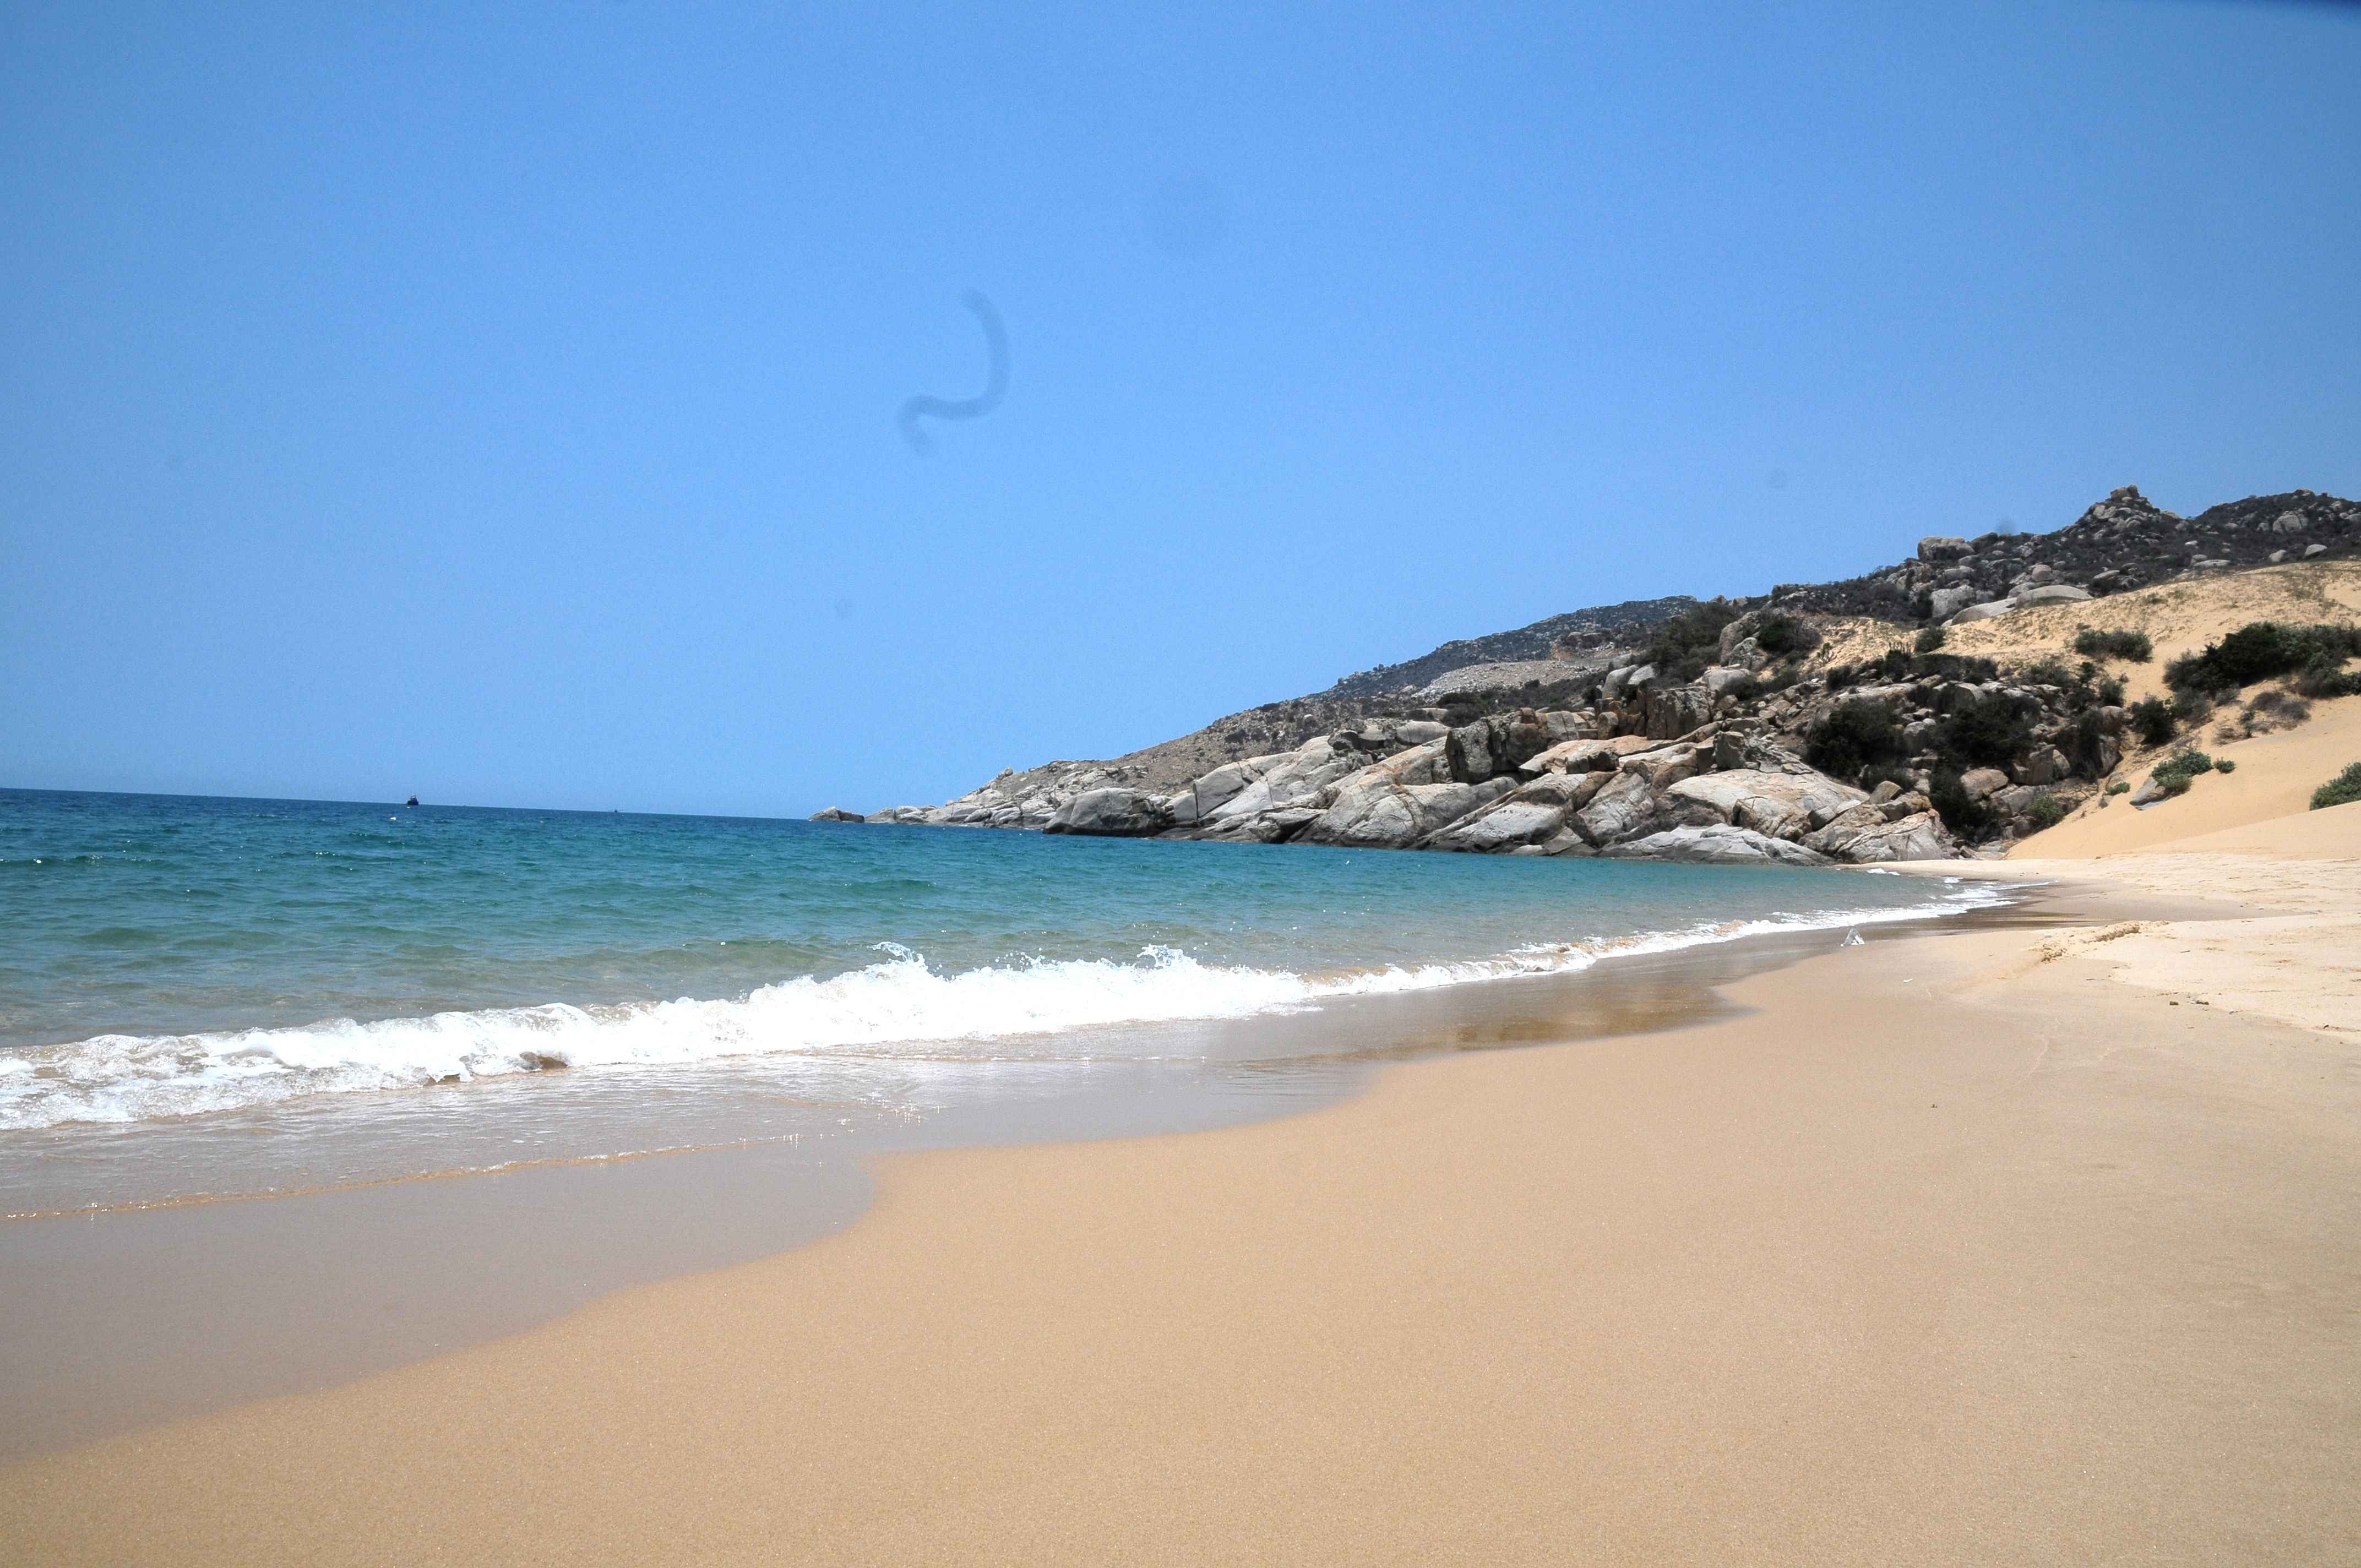
beach, stone, landscape, body of water, sea, coast, shore, sky, ocean, coastal and oceanic landforms, sand, wave, vacation, natural environment, water, horizon, summer, bay, wind wave, fun, headland, calm, tree, tourism, bight, cape, caribbean, tropics, cloud, promontory, holiday, rock, tide, hill, terrain, wind